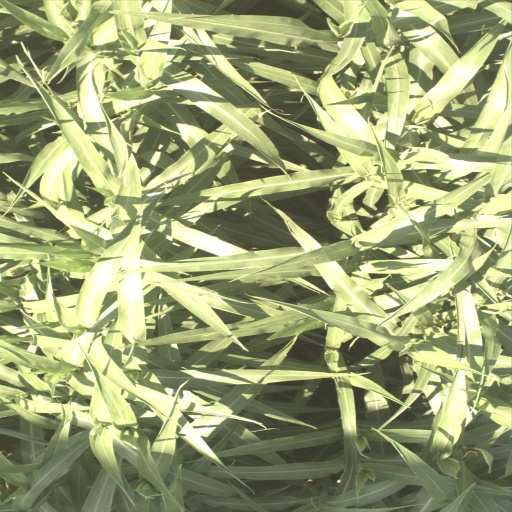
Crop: sorghum